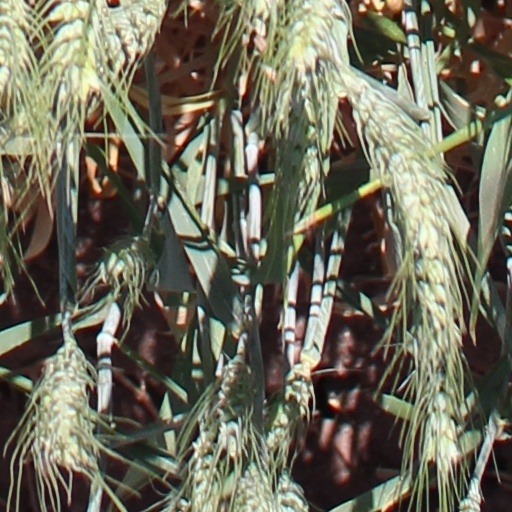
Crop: wheat